Typhoon Fitow

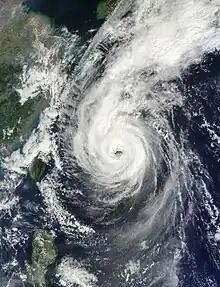
Fitow at peak intensity on October 5

Typhoon Fitow, known in the Philippines as Typhoon Quedan, was the strongest typhoon to make landfall in mainland China during October since 2007. The 21st named storm of the 2013 Pacific typhoon season, Fitow developed on September 29 to the east of the Philippines. It initially tracked north-northwestward, gradually intensifying into a tropical storm and later to typhoon status, or with winds of at least . Fitow later turned more to the west-northwest due to an intensifying ridge to the east, bringing the typhoon over the Ryukyu Islands with peak winds of on October 5. The next day, the typhoon struck China at Fuding in Fujian province. Fitow quickly weakened over land, dissipating on October 7.